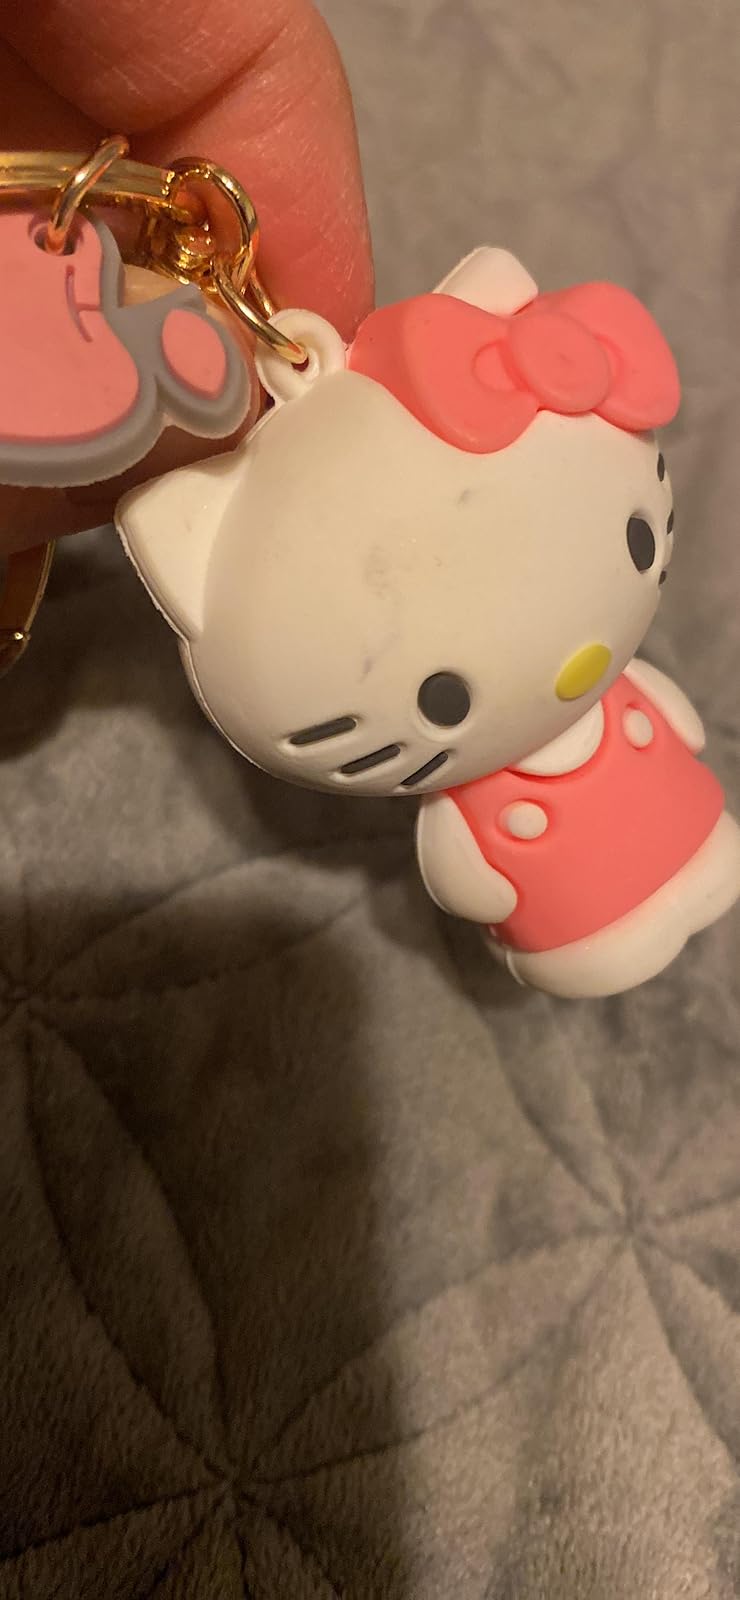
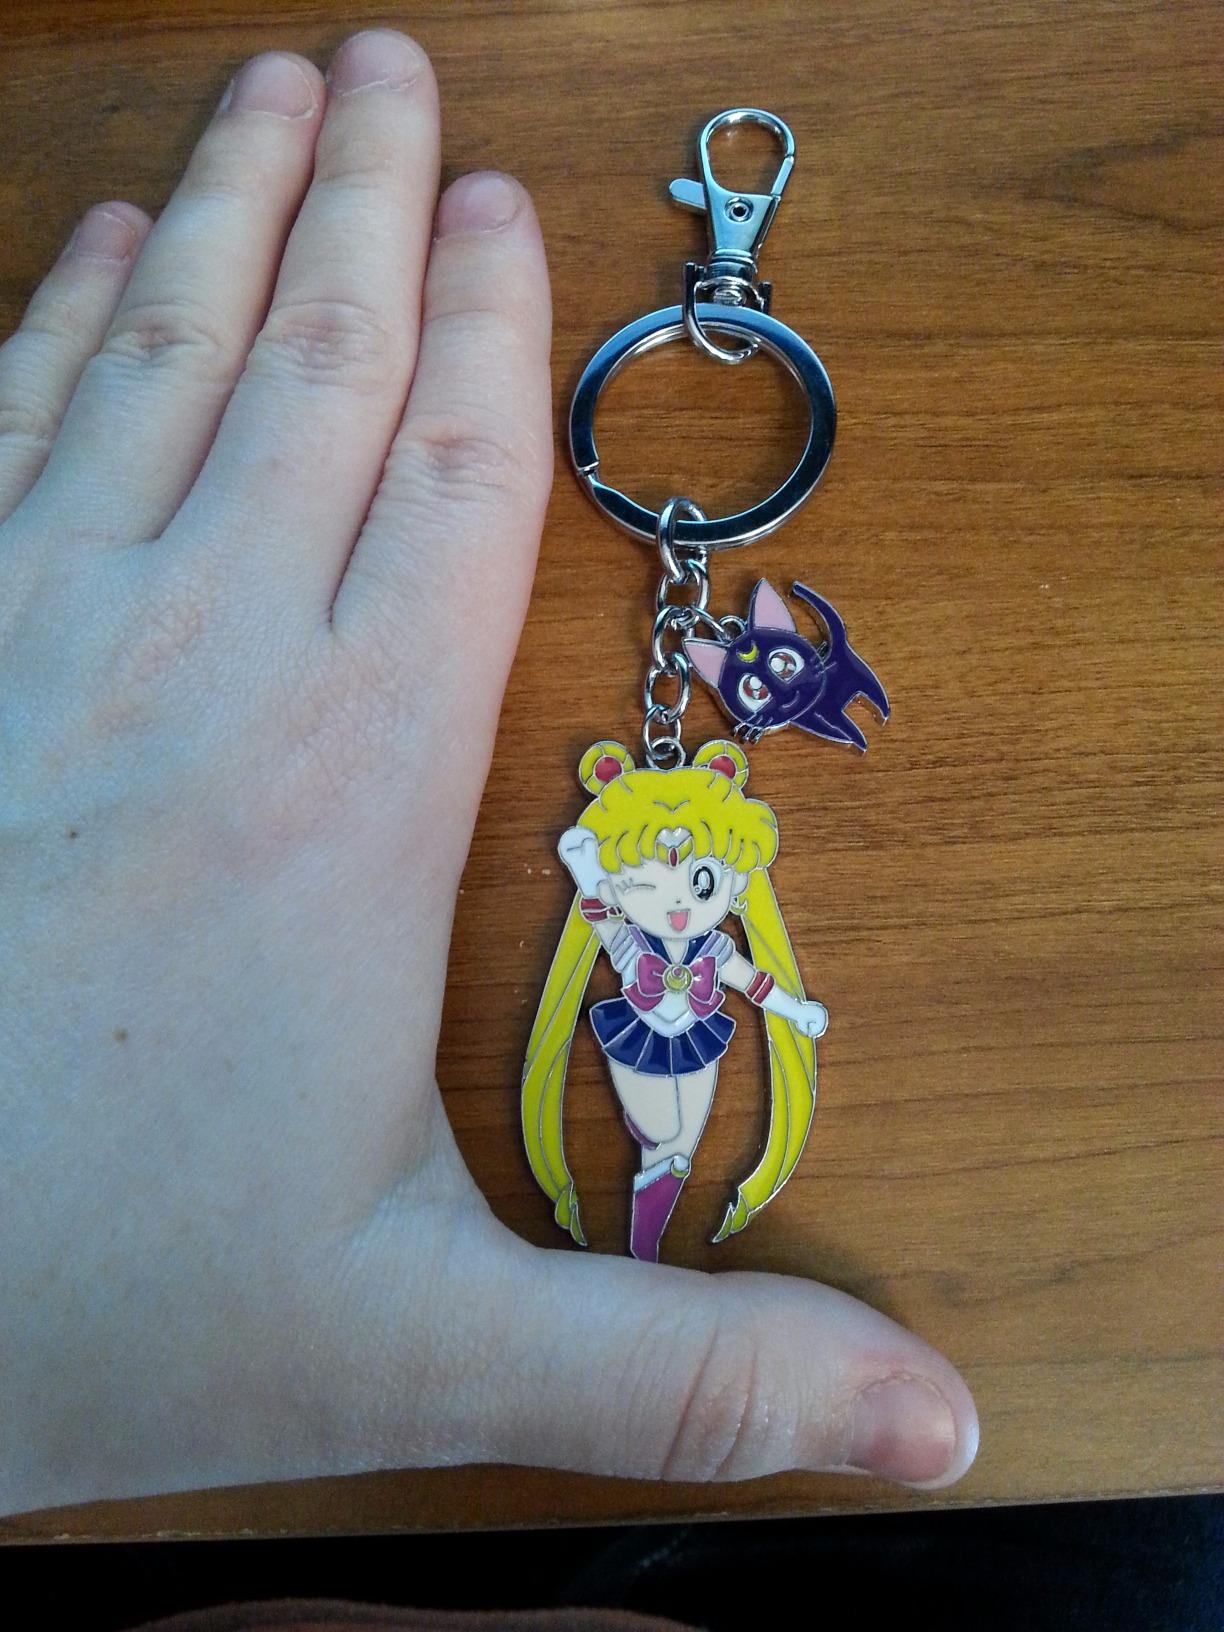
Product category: accessories_keychain
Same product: no